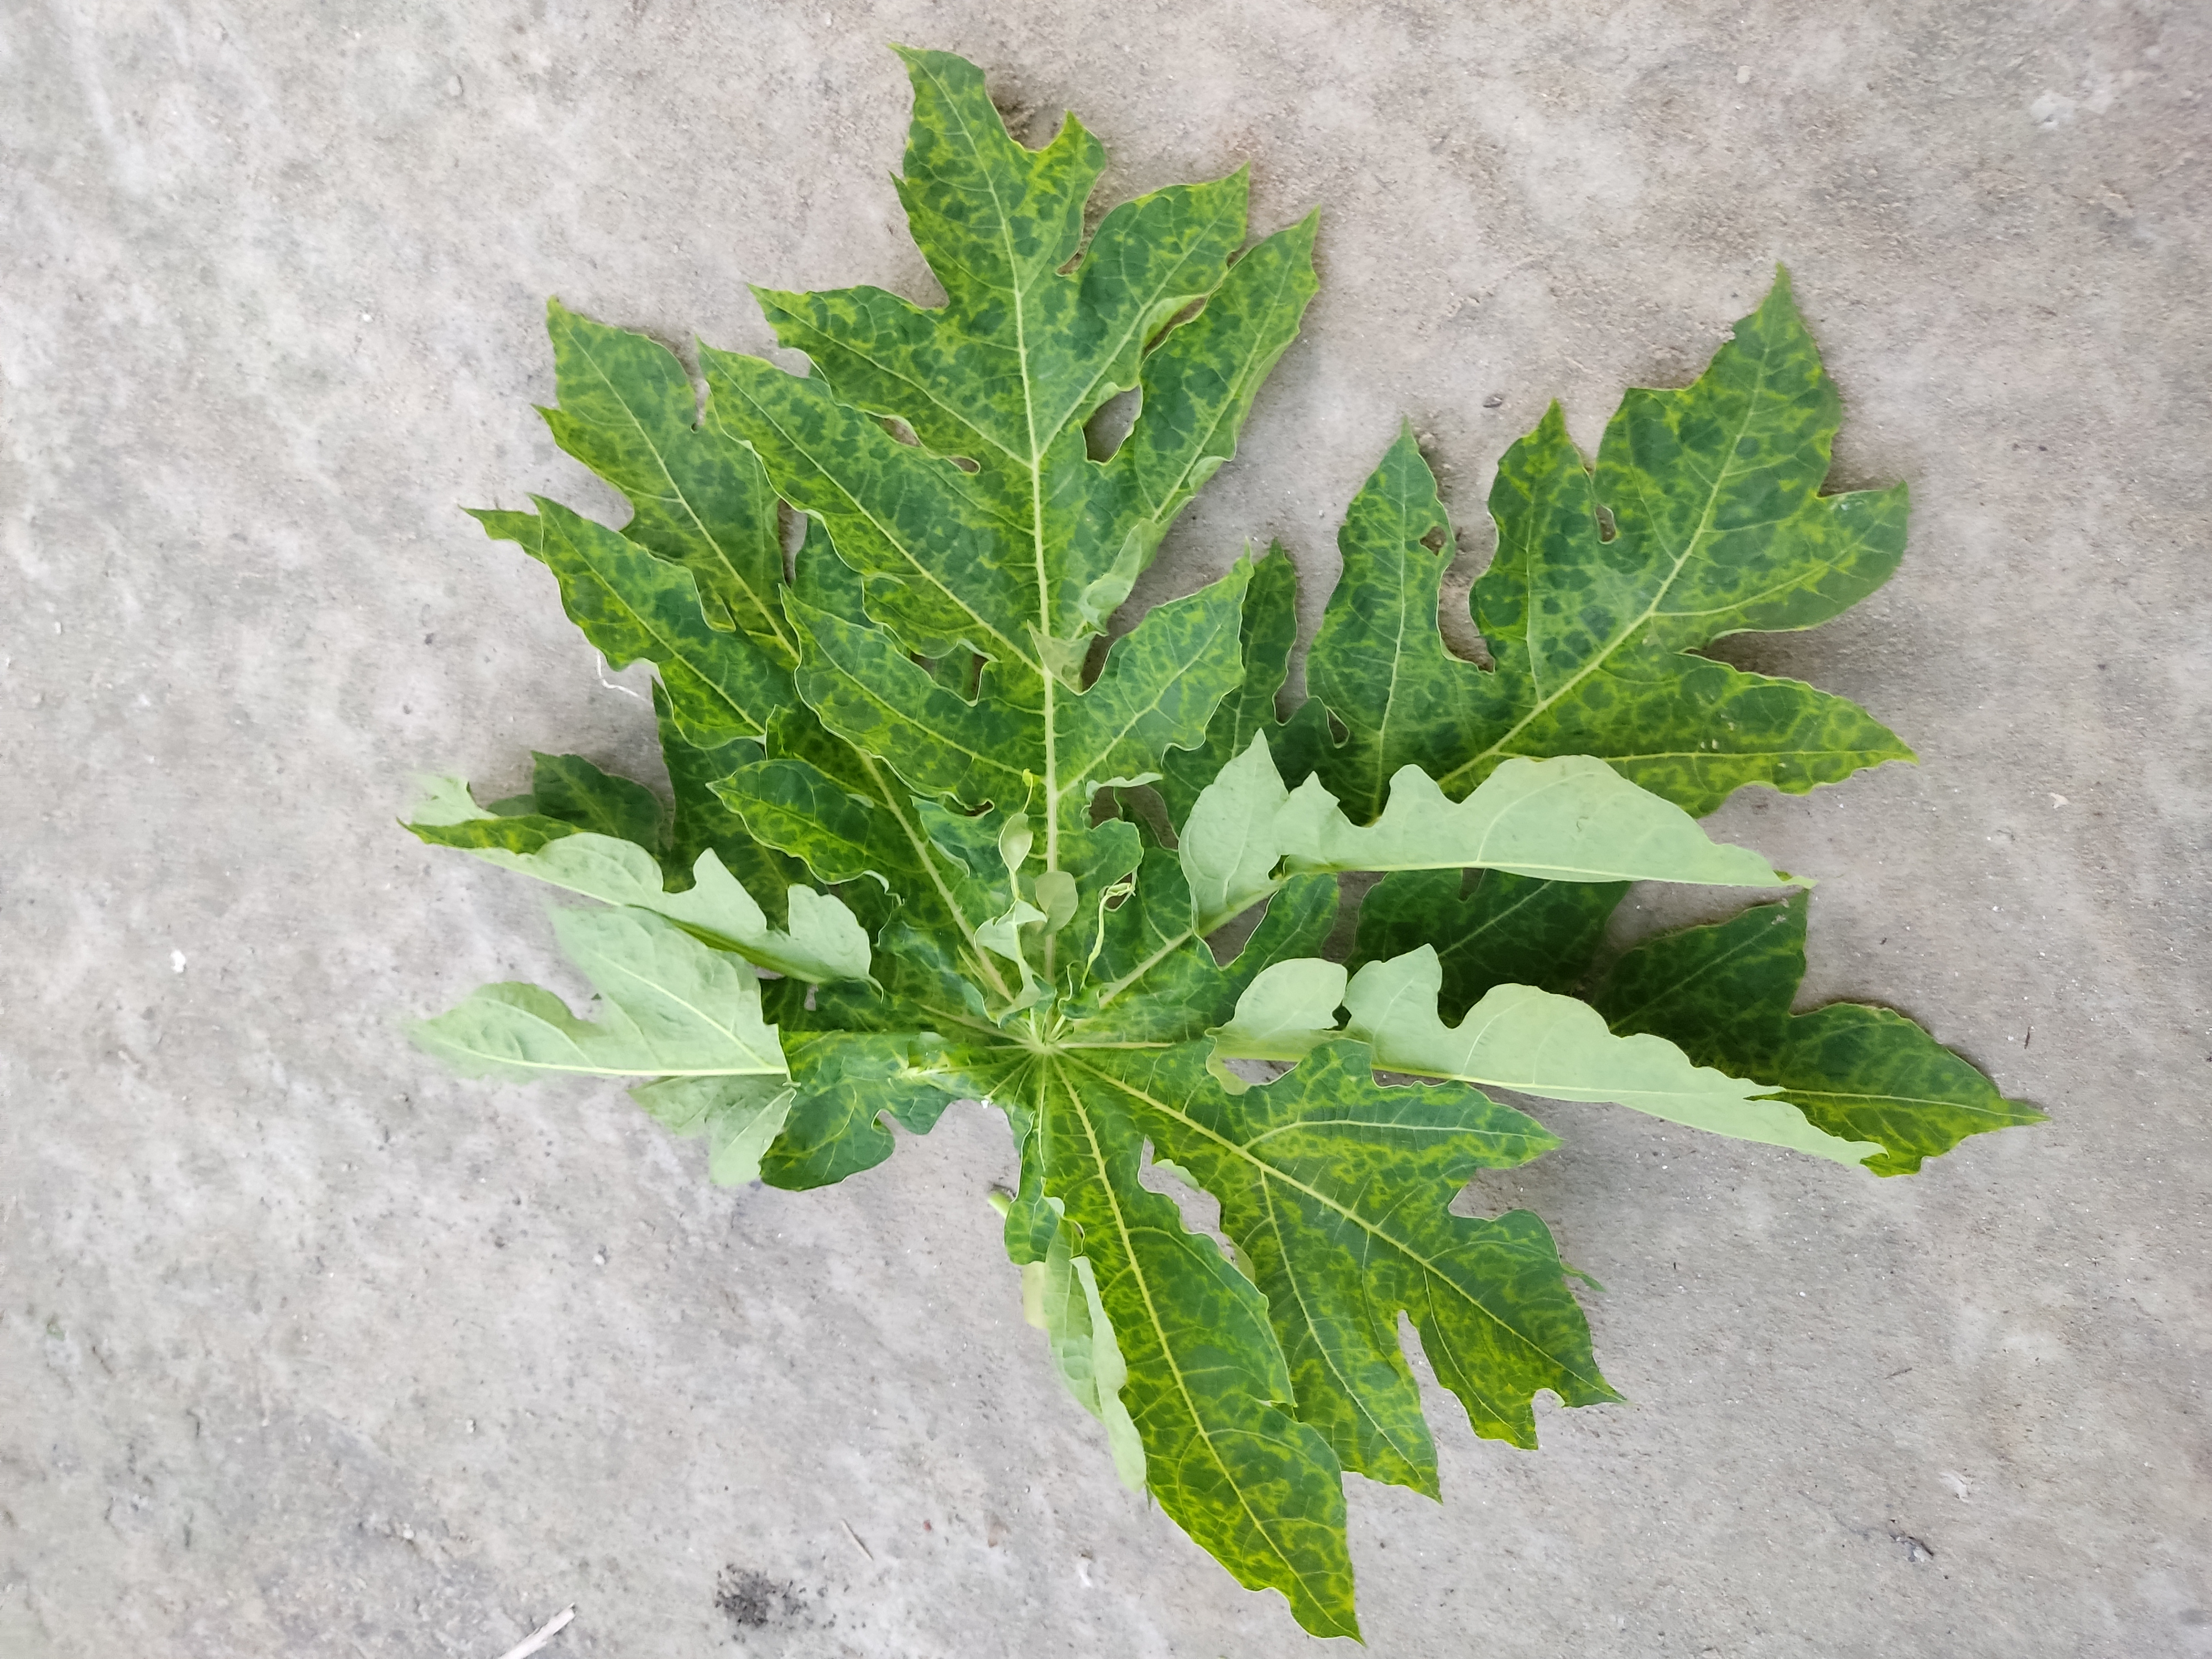
Label: Mosaic